Question: Please indicate a possible affordance area of the drink_with_bottle that can be used for holding
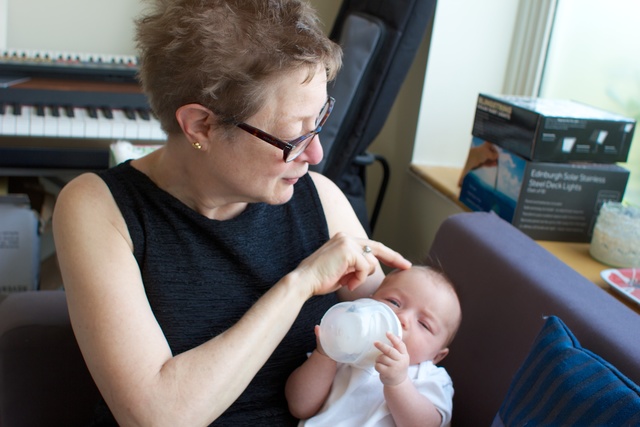
Answer: [315.5, 297.5, 405.5, 363.5]